Bolten-Brauerei

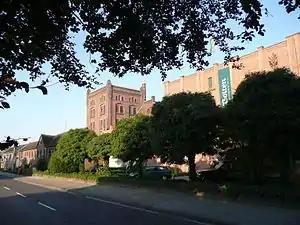
Historic buildings of Bolten Brauerei

Bolten-Brauerei is a brewery in North Rhine-Westphalia, Germany. It was founded in 1266 when the Lord of Myllendonk authorised the brewing of beer at the current site in Korschenbroich and claims to be the oldest "altbier" brewery in the world.